Tree of life

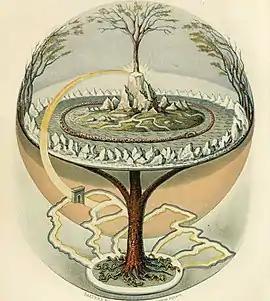
An 1847 depiction of the Norse Yggdrasil as described in the Icelandic Prose Edda by Oluf Olufsen Bagge

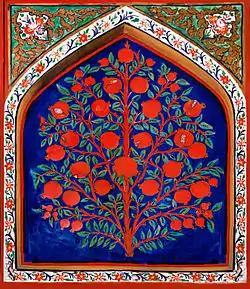
17th-century depiction of the tree of life in Palace of Shaki Khans, Azerbaijan

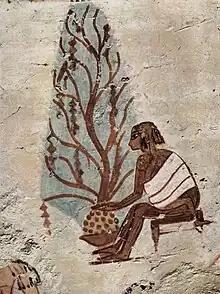
Breastfeeding before an Egyptian "sycamore"

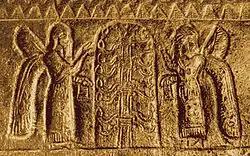
The Urartian tree of life

The tree of life is a fundamental archetype in many of the world's mythological, religious, and philosophical traditions. It is closely related to the concept of the sacred tree. The tree of the knowledge of good and evil and the tree of life which appear in Genesis' Garden of Eden as part of the Jewish cosmology of creation, and the tree of knowledge connecting to heaven and the underworld such as Yggdrasil, are forms of the world tree or cosmic tree, and are portrayed in various religions and philosophies as the same tree.